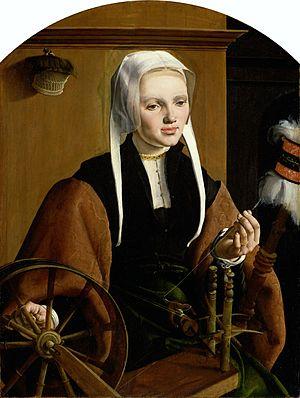
Un rouet est un instrument ancien à roue actionné par une pédale ou une manivelle, et servant au filage de la laine, du chanvre ou du lin ainsi que de toute autre fibre.